Highway Capacity Manual

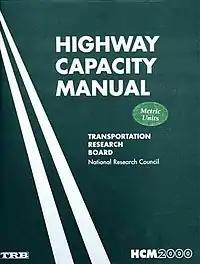
Highway Capacity Manual Sixth Edition ("A Guide for Multimodal Mobility Analysis") cover.

The Highway Capacity Manual (HCM) is a publication of the Transportation Research Board (TRB) of the National Academies of Sciences, Engineering, and Medicine in the United States. It contains concepts, guidelines, and computational procedures for computing the capacity and quality of service of various highway facilities, including freeways, highways, arterial roads, roundabouts, signalized and unsignalized intersections, interchanges, rural highways, and the effects of mass transit, pedestrians, and bicycles on the performance of these systems.